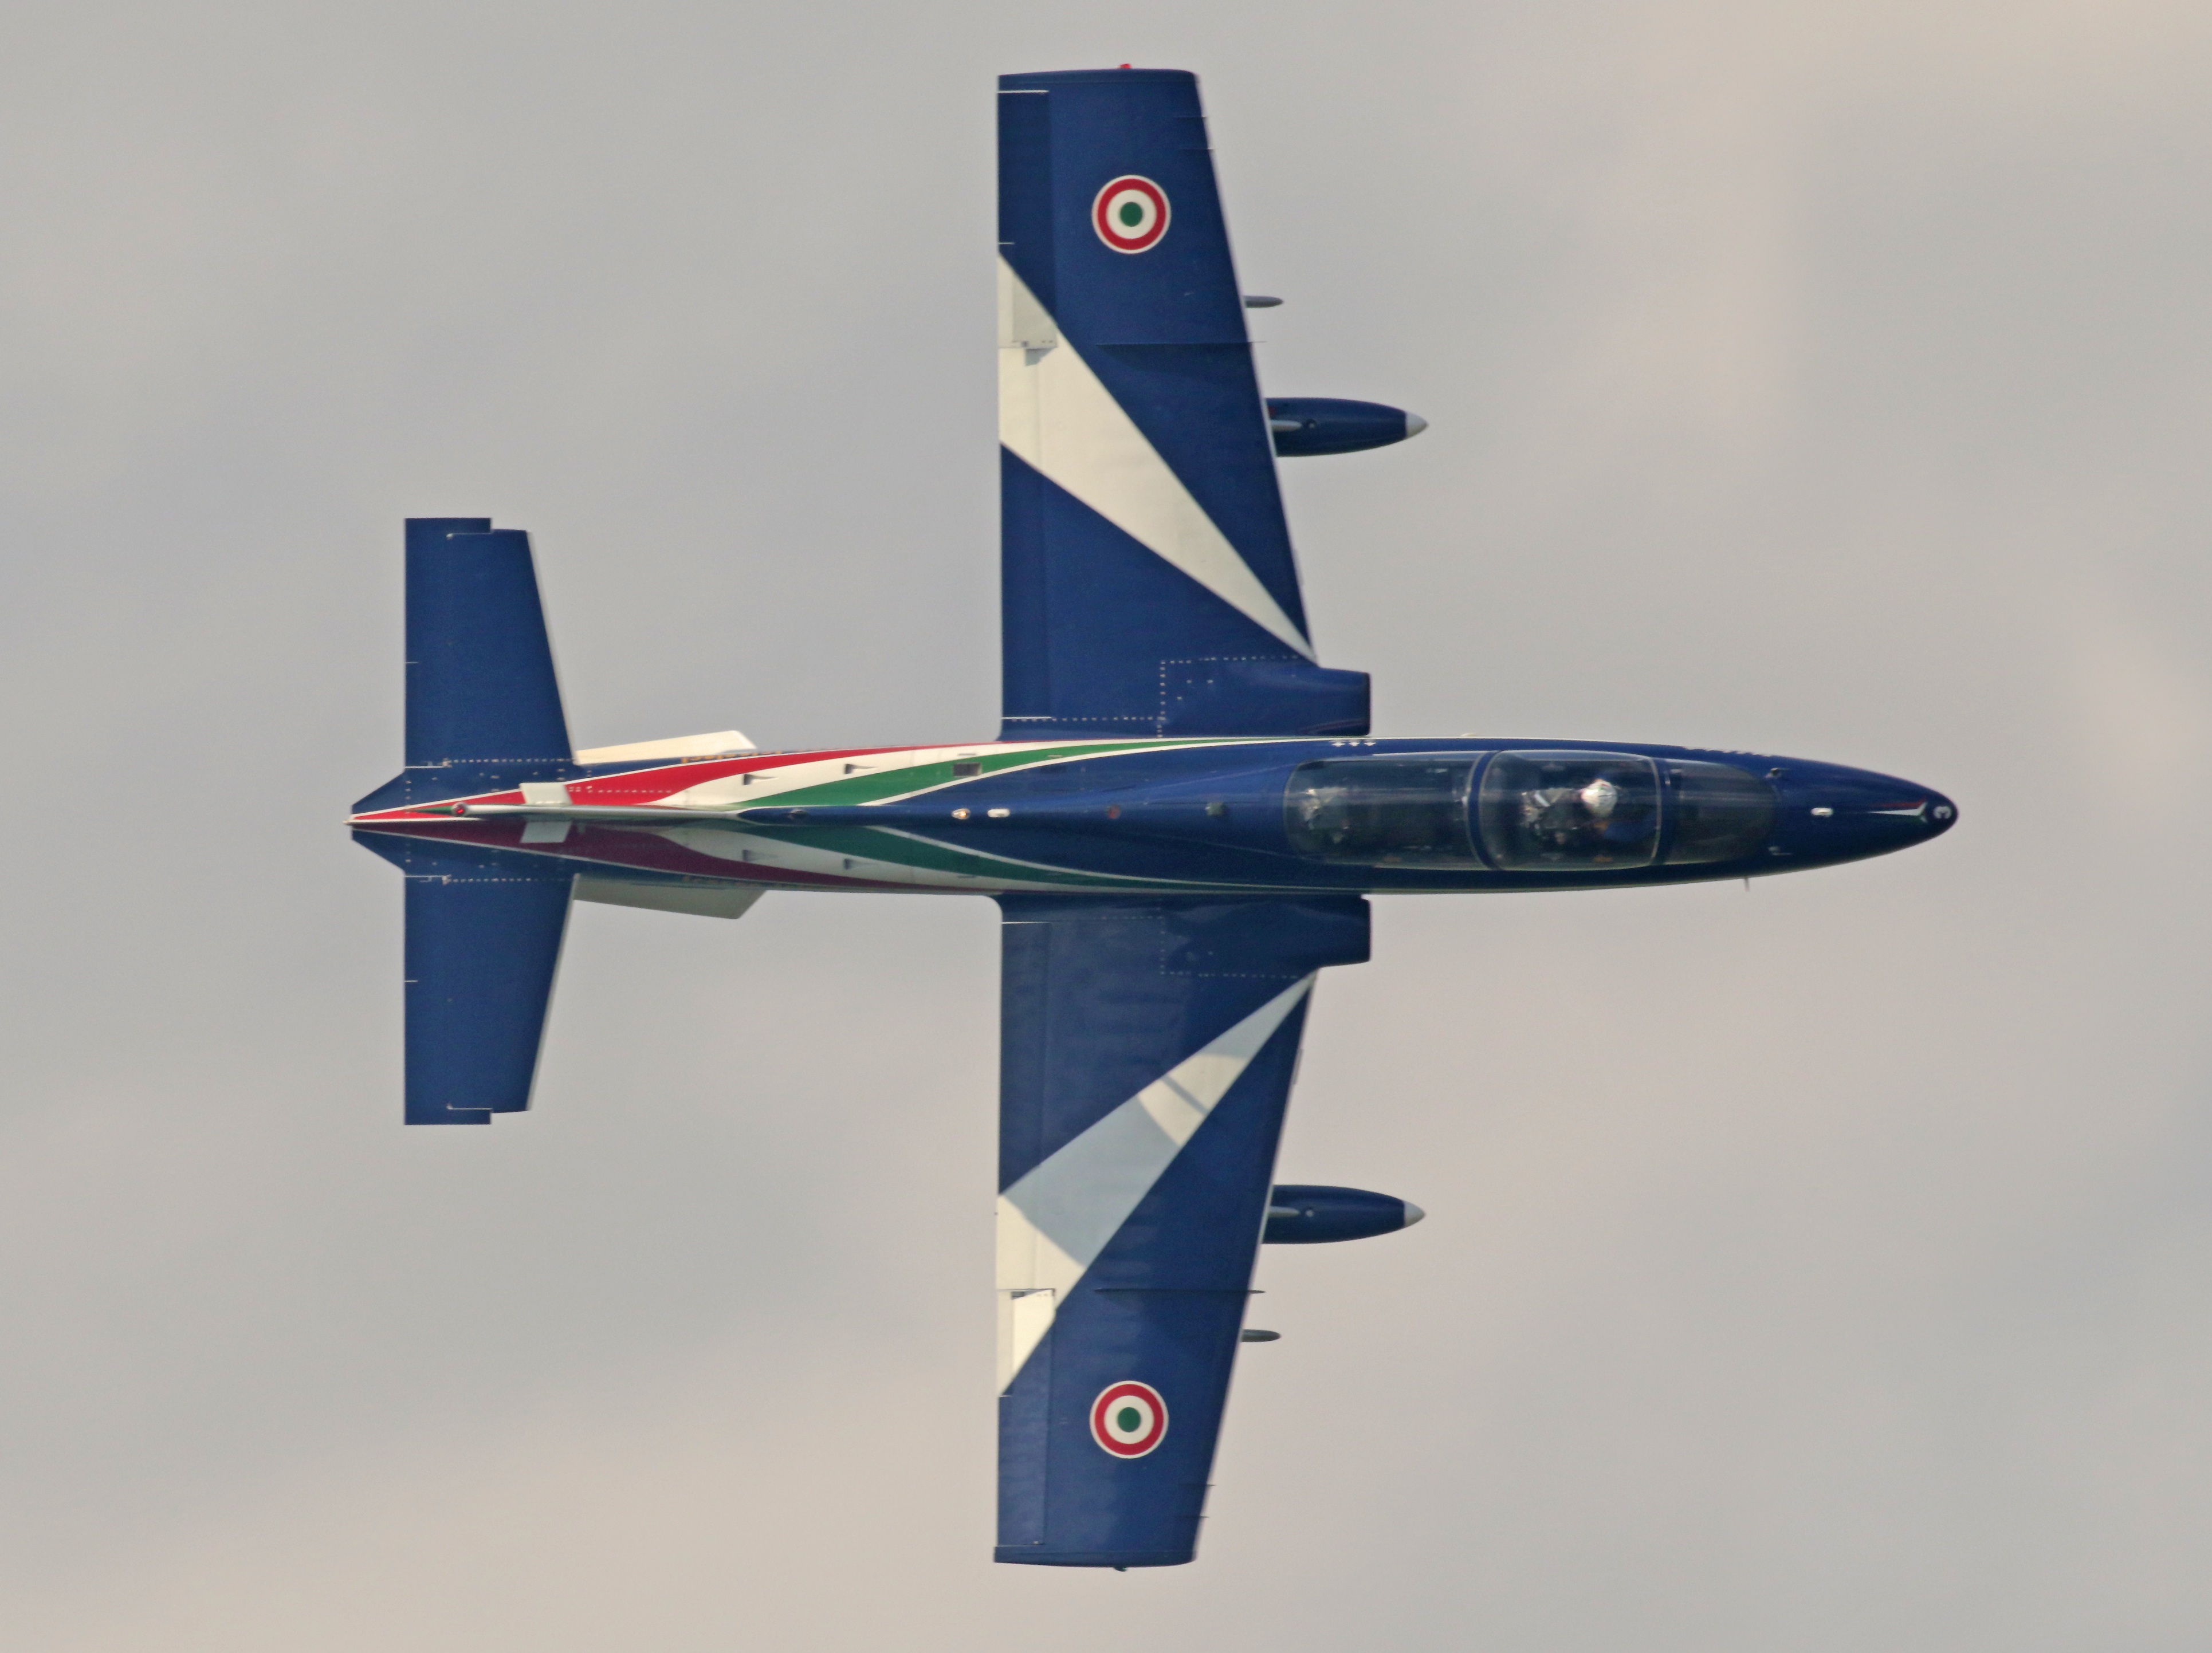
aircraft, vehicle, sky, airplane, aviation, aerospace manufacturer, monoplane, air travel, flap, propeller, wing, aerobatics, military aircraft, jet aircraft, fighter aircraft, general aviation, aircraft engine, art, aerospace engineering, airline, air racing, flight, event, air show, propeller driven aircraft, balance, electric blue, air sports, travel, ultralight aviation, public event, air force, trainer, fin